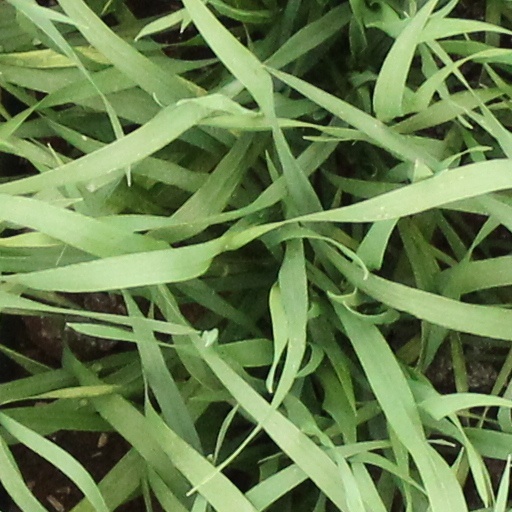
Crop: wheat